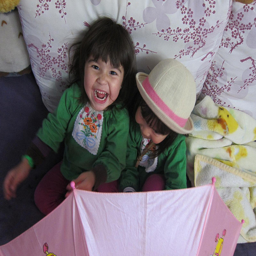
Two little girls sitting on top of a bed under a pink umbrella.
A couple of kids laying in a bed with an umbrella.
Two small children, one with a hat holding an umbrella sideways.
Two girls in green shirts sitting on bed next to an umbrella.
Two little girls playing with an umbrella on a bed